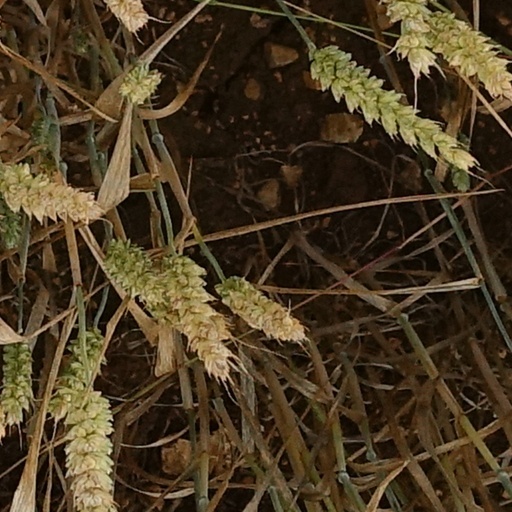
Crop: wheat